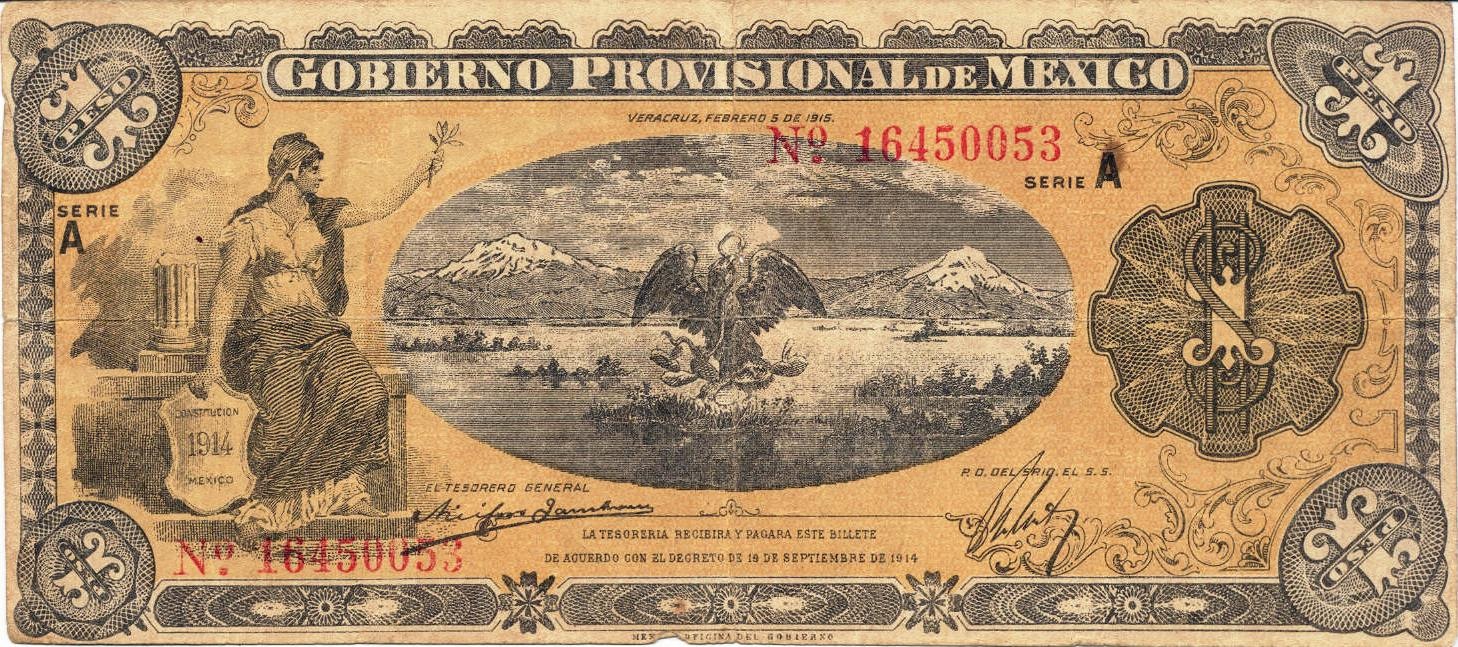
money, paper, material, note, cash, mexico, currency, dollar, finance, exchange, banknote, peso